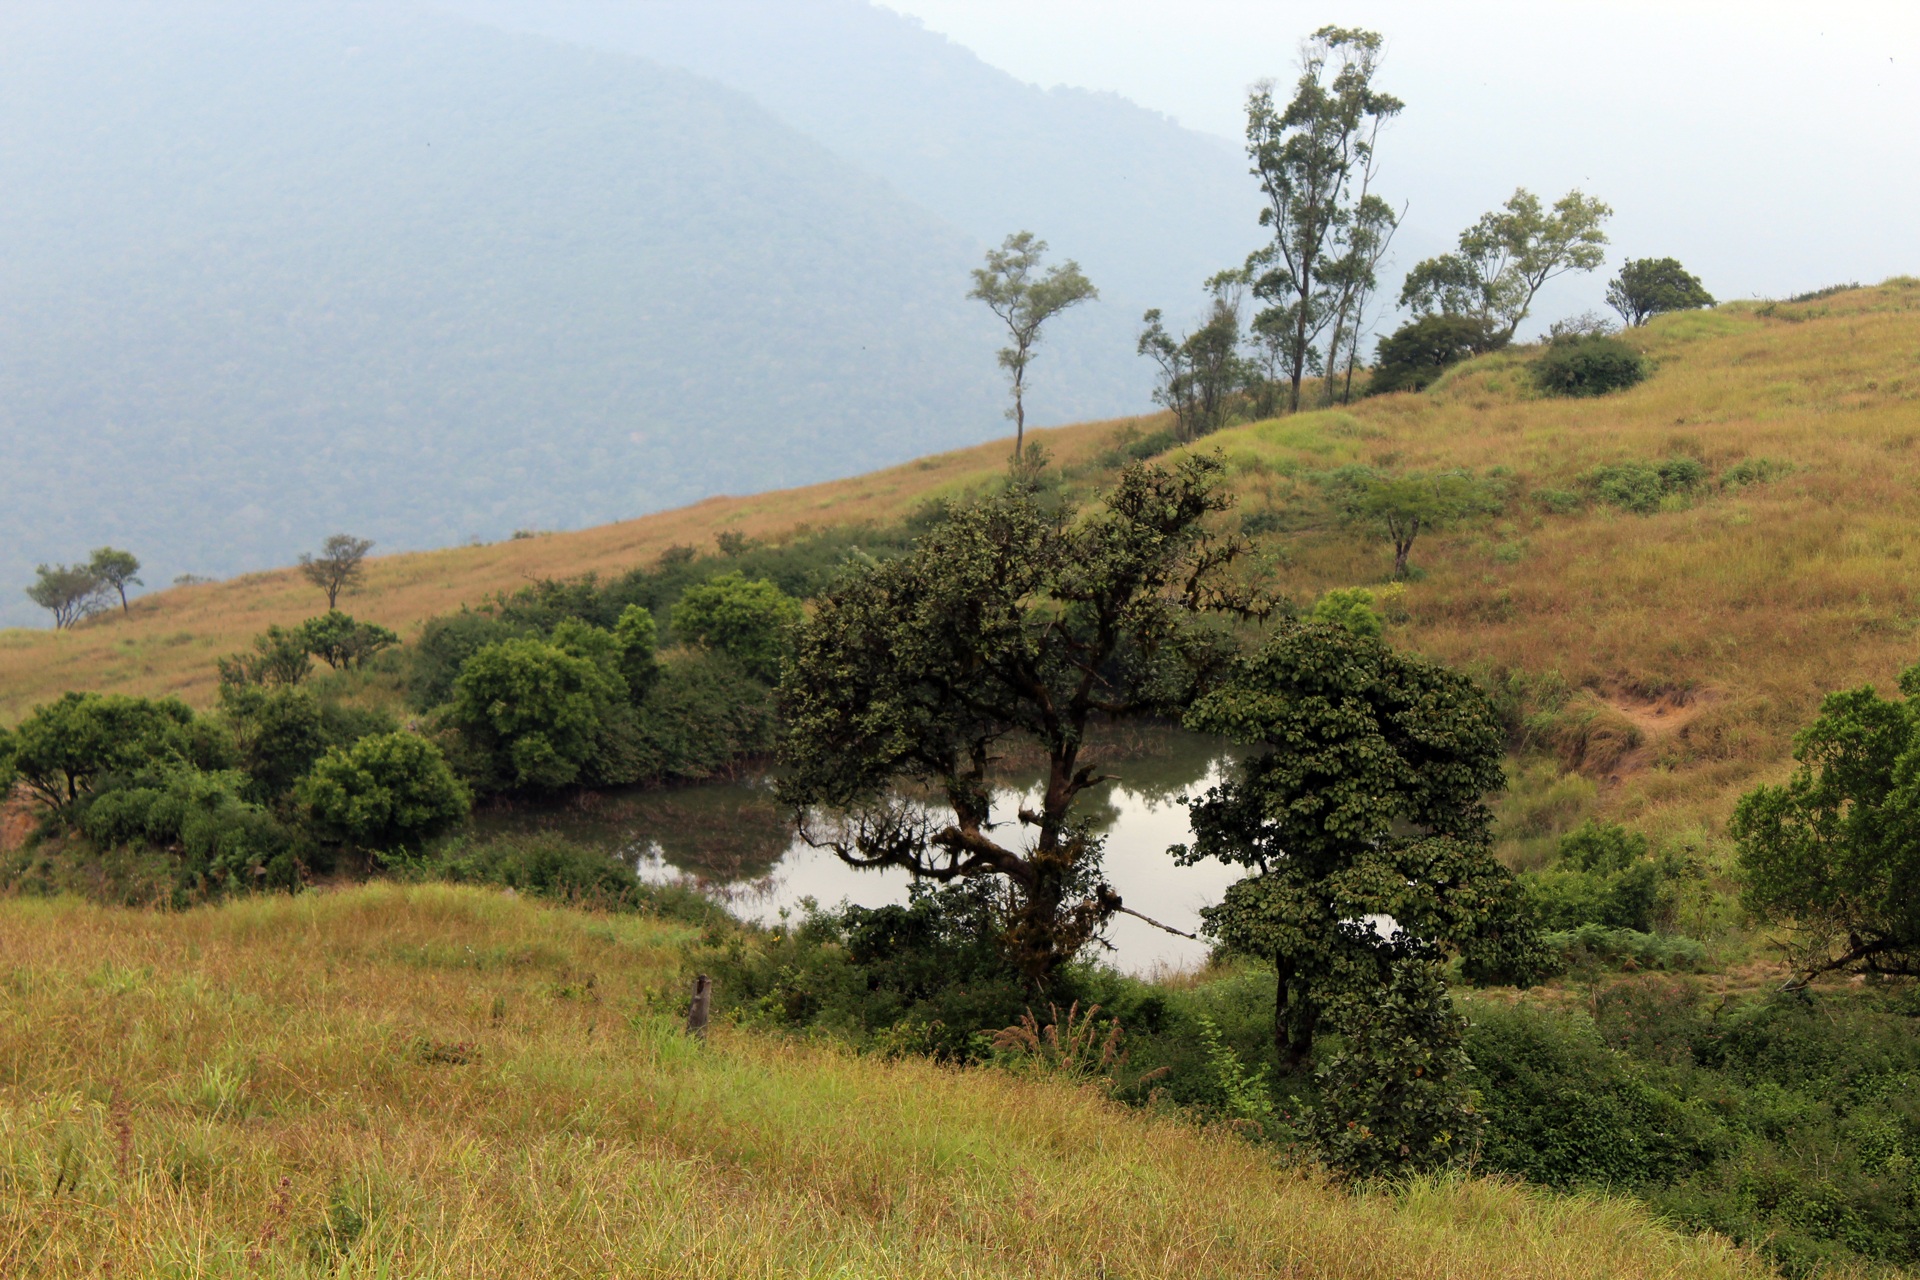
landscape, tree, water, nature, forest, wilderness, mountain, trail, meadow, hill, lake, view, village, green, ranch, natural, reservoir, tourism, savanna, ridge, wetland, plateau, habitat, safari, ecosystem, rural area, land lot